VIP style

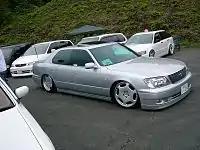
Japanese-built Toyota Celsior with VIP style modifications

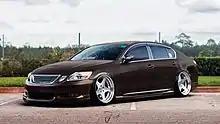
American-built VIP style Lexus GS

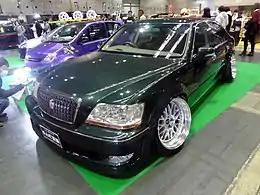
Japanese-built VIP style Toyota Crown Majesta at the 2016 Osaka Auto Messe.

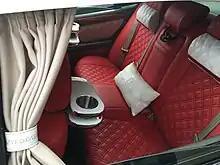
An American built VIP style Lexus GS showing off some VIP interior mods such as quilted leather seats, headrest pillows, tray tables and rear window curtains.

VIP style is a car modification trend that translates from the Romanised Japanese term 'bippu.' It refers to the modification of Japanese luxury automobiles to make them lower and wider in stance, with more aggressive wheels, suspension, and body kits. VIP Style cars are typically large, rear-wheel drive luxury sedans, although automotive enthusiasts sometimes use other cars such as minivans or kei cars.